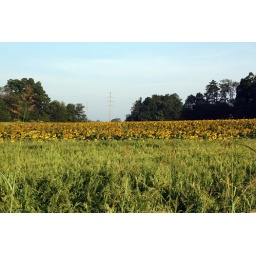
A field of sunflowers spotted along hwy 27 in Lincoln County, NC.